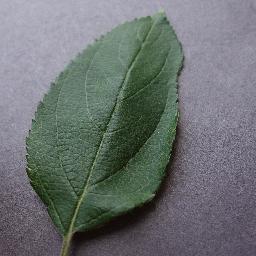
Label: Apple___healthy